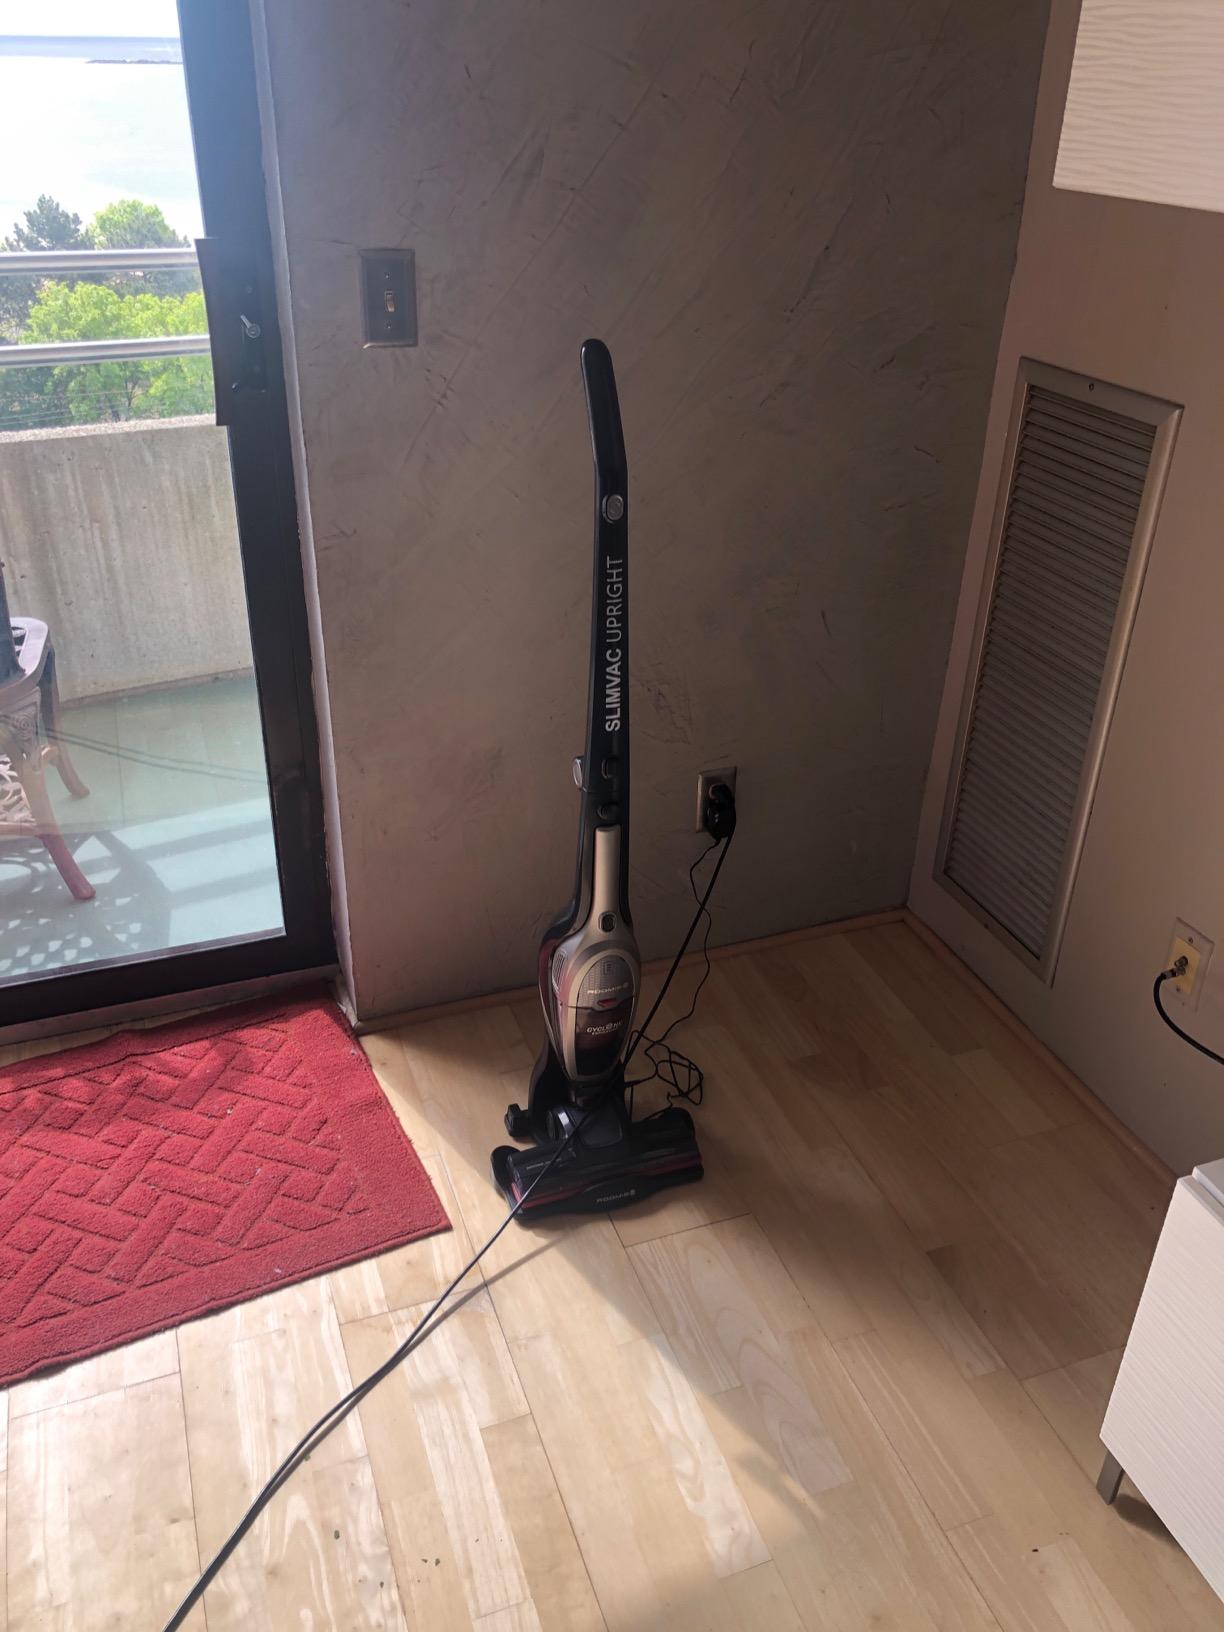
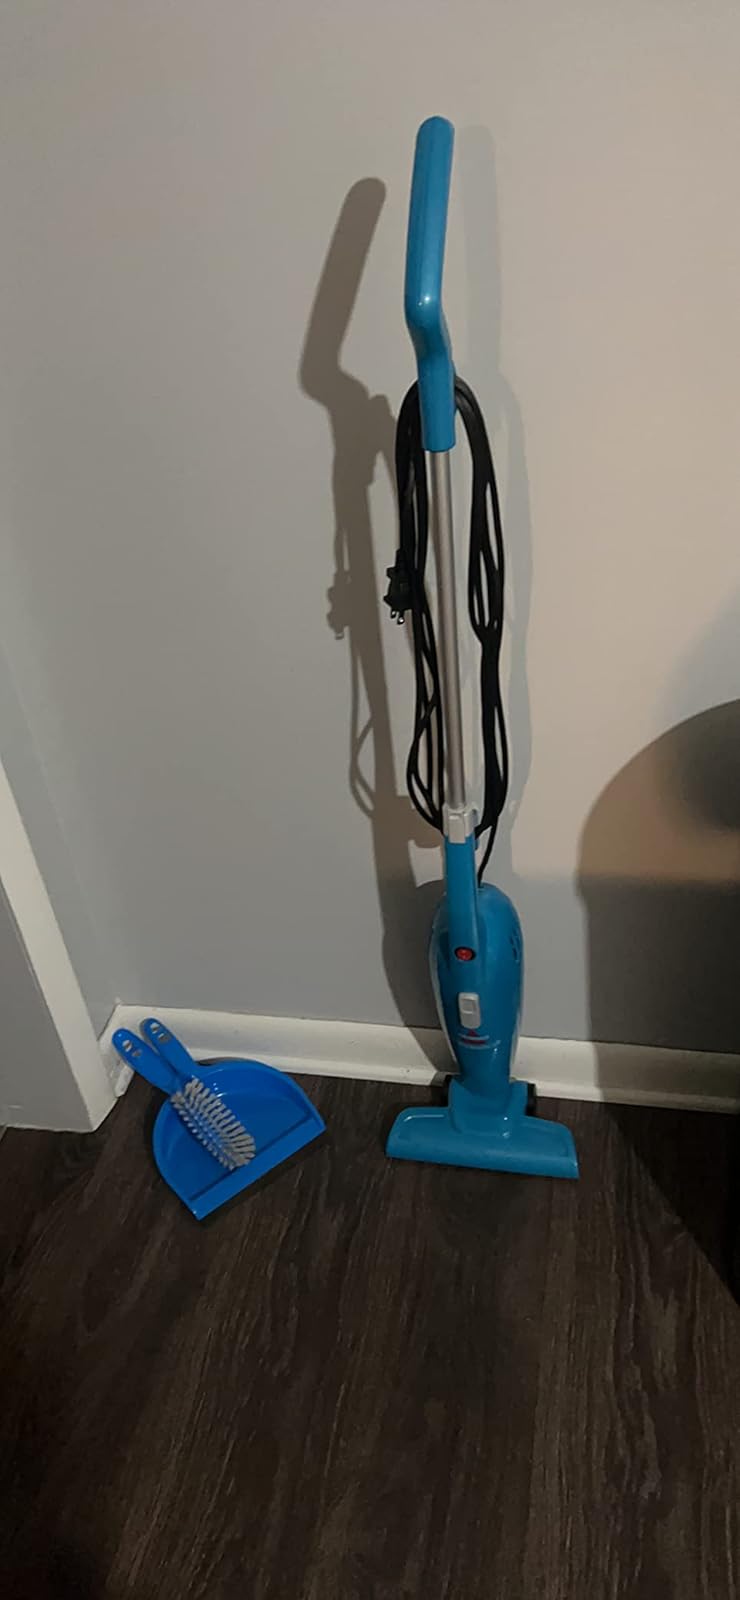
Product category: items_vacuum
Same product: no